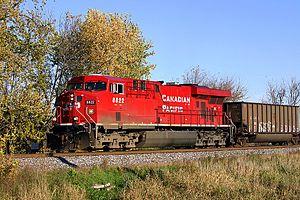
Les locomotives GE Evolution, surnommées GEVO, sont un ensemble de locomotives diesel construites par GE Transportation à la suite des GE Dash 9 et GE AC4400CW qui n'étaient pas conformes aux nouvelles normes de l'Environmental Protection Agency.
Le Soo Line Railroad est la filiale américaine du Canadian Pacific Railway, contrôlée via la Soo Line Corporation, et fait partie des sept compagnies de classe I d'Amérique du Nord. Son quartier général est à Minneapolis.